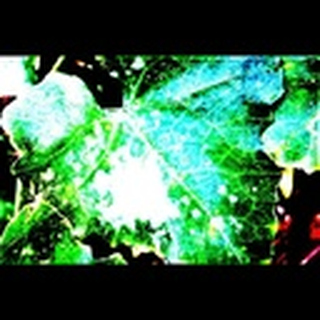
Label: cotton_powdery_mildew